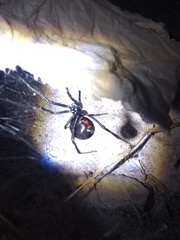
Species: Lactrodectus_hesperus